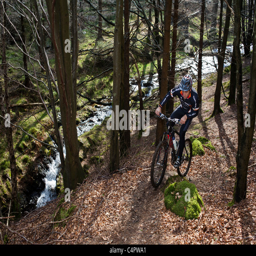
cyclist rides a trail through a forest